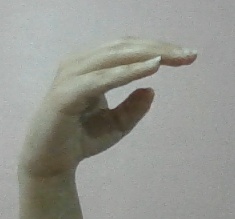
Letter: jeem